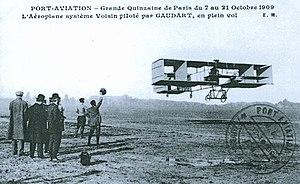
Gaudart en plein vol à Port-Aviation (1909)
Louis Gaudart, né le 17 novembre 1885 à Pondichéry et mort le 15 avril 1913 à Monaco, est un aviateur français, pionnier de l'aviation, premier pilote d'essais d'aéroplane au monde.